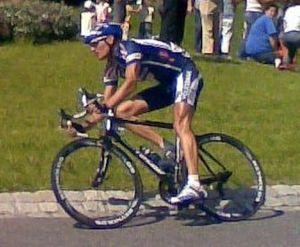
Mariusz Witecki, né le 10 mai 1981 à Kielce, est un coureur cycliste polonais.